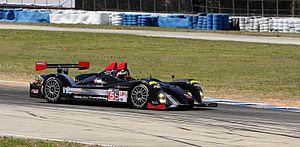
Christophe Bouchut, né le 24 septembre 1966 à Voiron, est un pilote automobile français, spécialisé dans les courses d'endurance et les courses de Grand tourisme.
La Formule Le Mans est un championnat automobile créé par l'Automobile Club de l'Ouest, organisateur des 24 Heures du Mans, et par le constructeur automobile Oreca. Le championnat est pensé comme une étape pour les jeunes pilotes qui arrivent dans les courses d'endurance.